Bow (music)

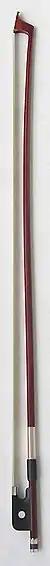
A cello bow

In music, a bow is a tensioned stick which has hair (usually horse-tail hair) coated in rosin (to facilitate friction) affixed to it. It is moved across some part (generally some type of strings) of a musical instrument to cause vibration, which the instrument emits as sound. The vast majority of bows are used with string instruments, such as the violin, viola, cello, and bass, although some bows are used with musical saws and other bowed idiophones.